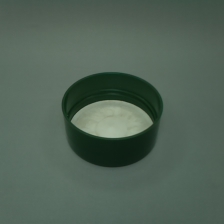
Color: green
Cap type: standard cap